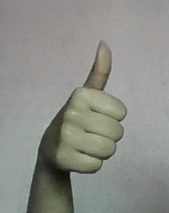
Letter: aleff